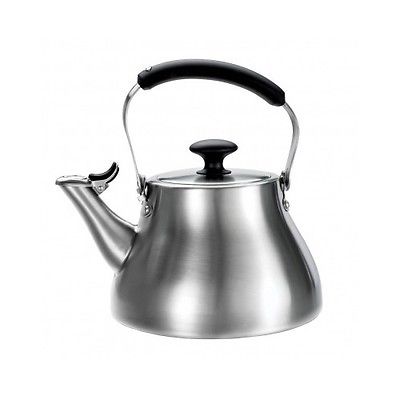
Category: kettle